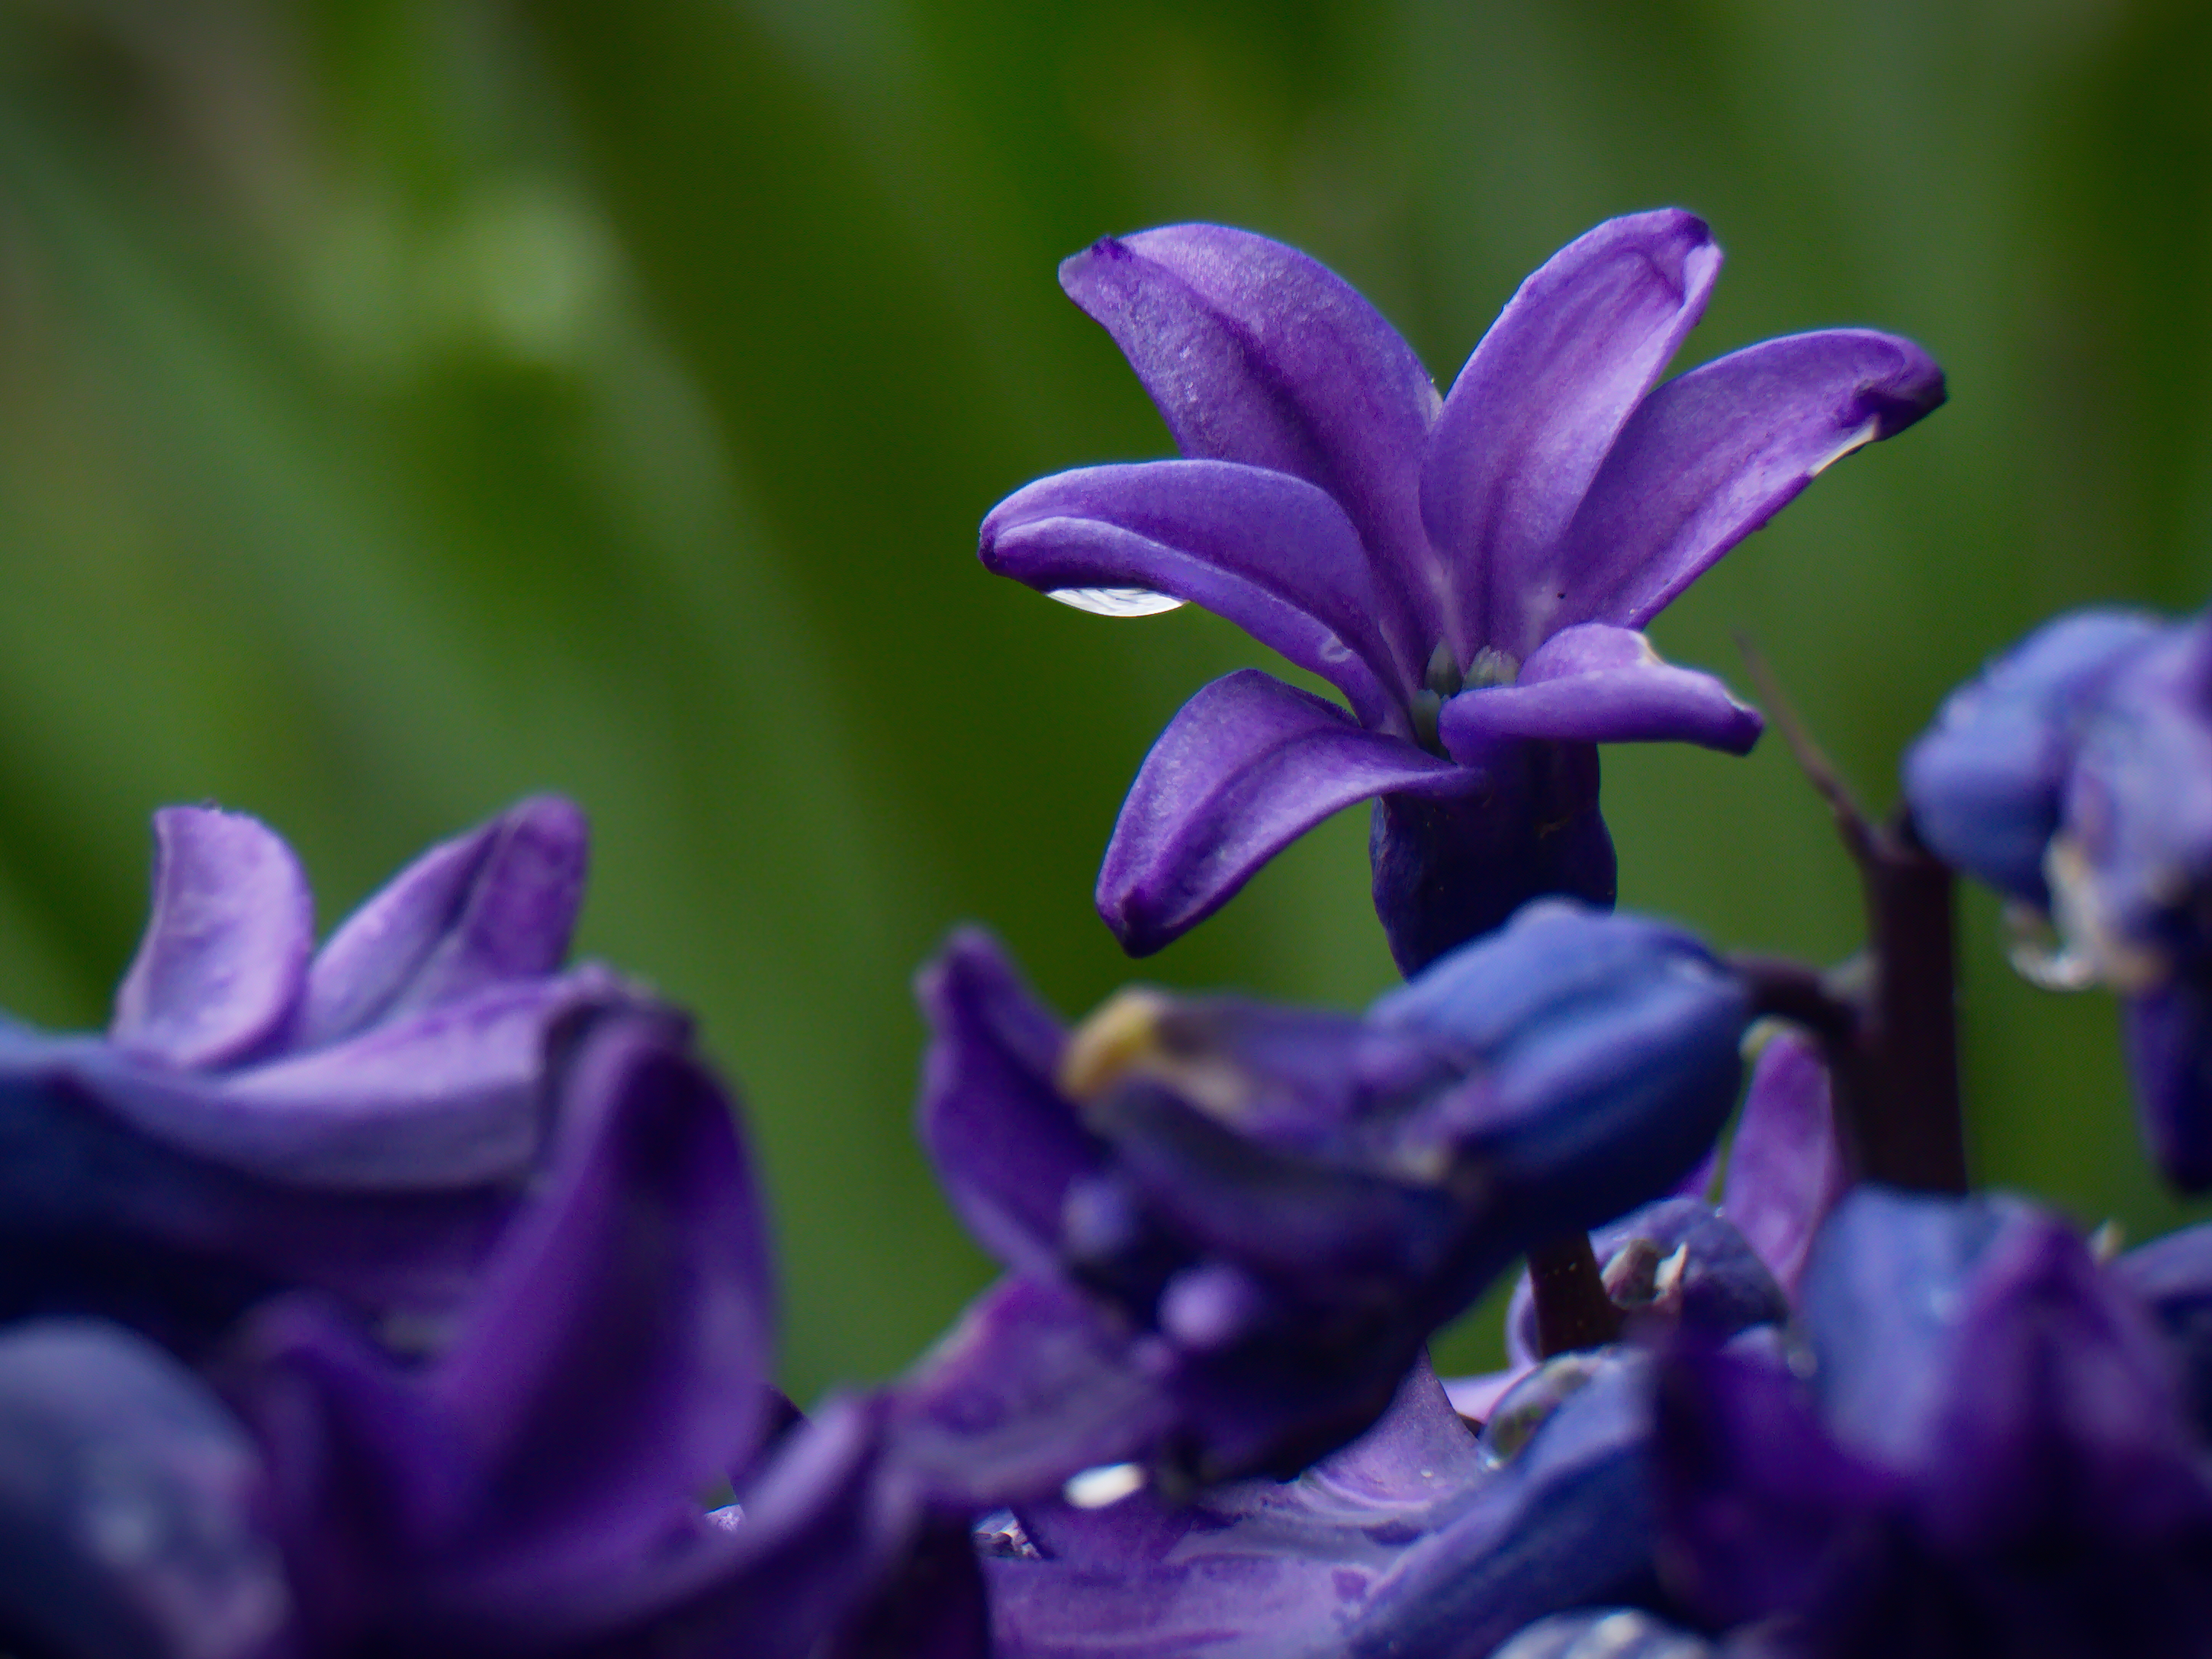
plant, flower, purple, petal, violet, terrestrial plant, flowering plant, close up, annual plant, herbaceous plant, macro photography, Pedicel, electric blue, grass, wildflower, plant stem, perennial plant, crocus, lily family, bellflower family, agapanthus, iris, gentian family